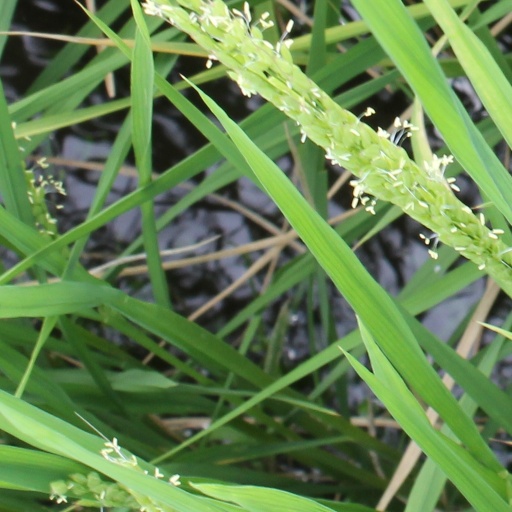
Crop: rice